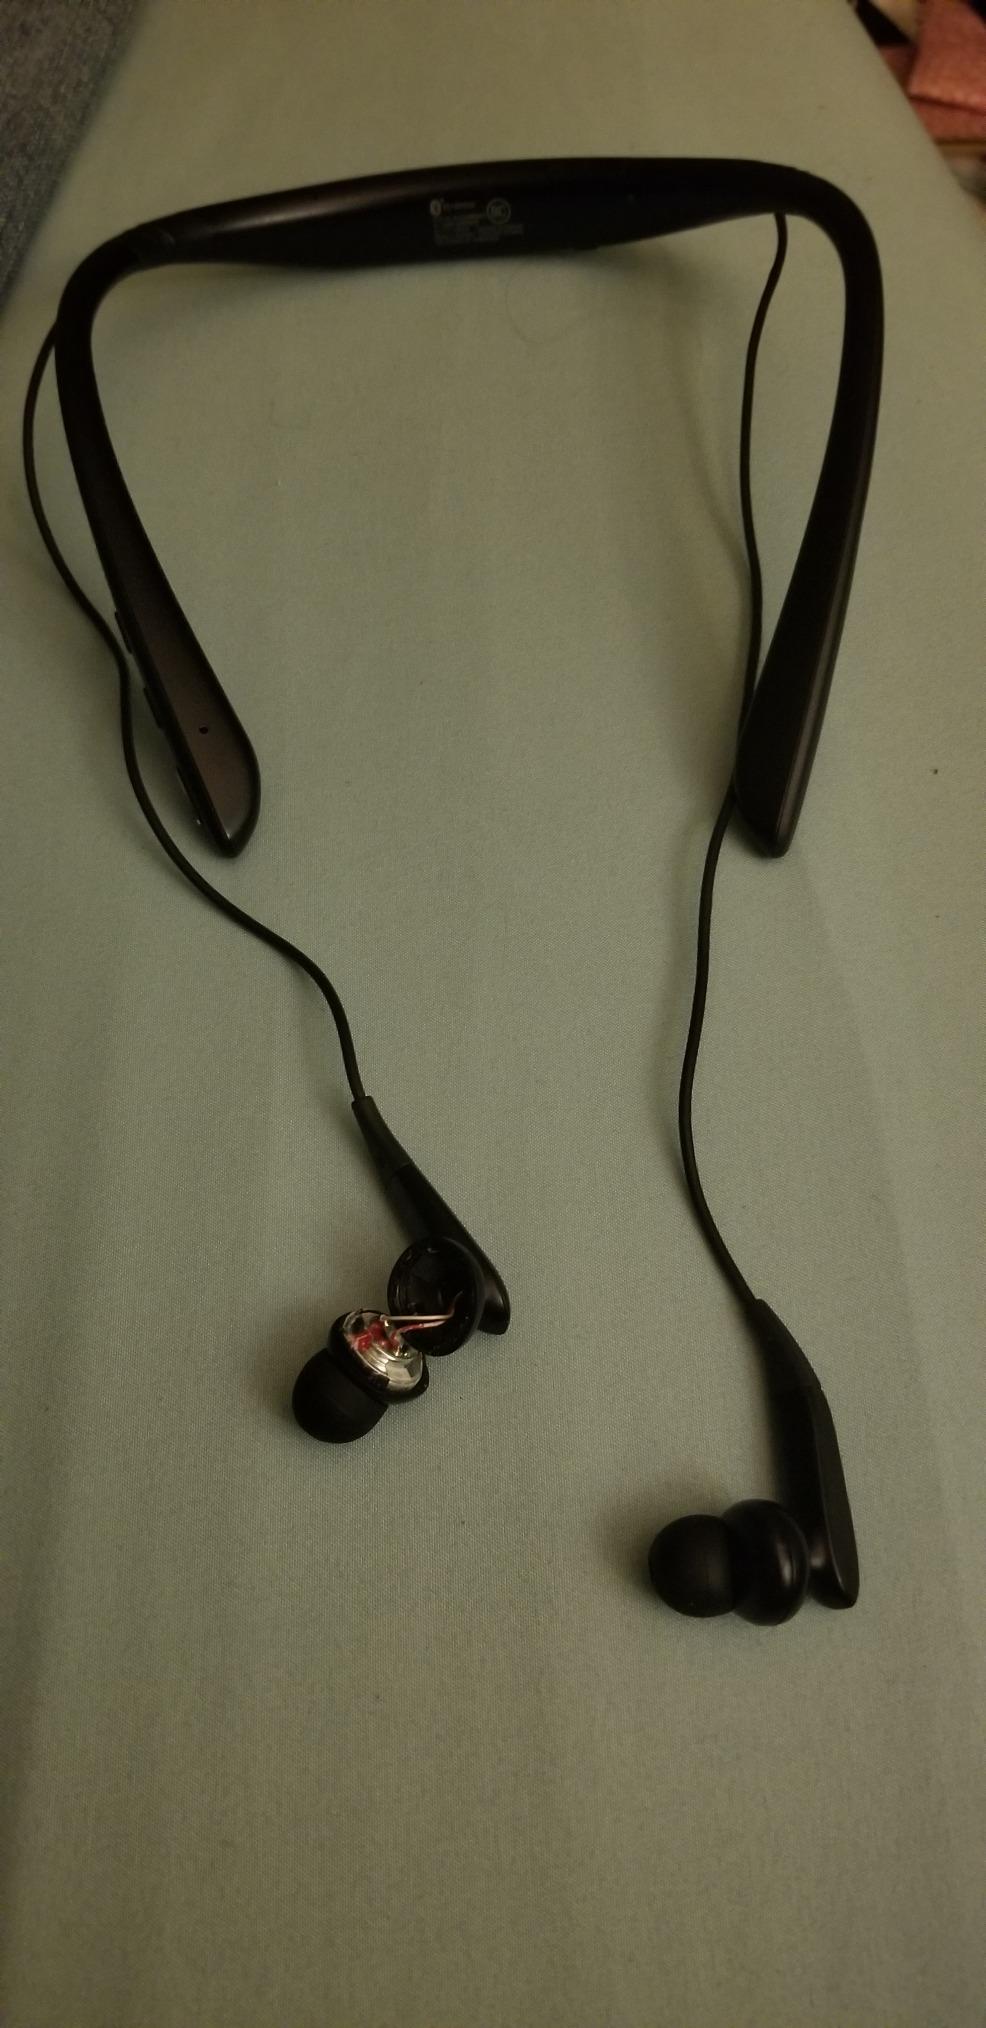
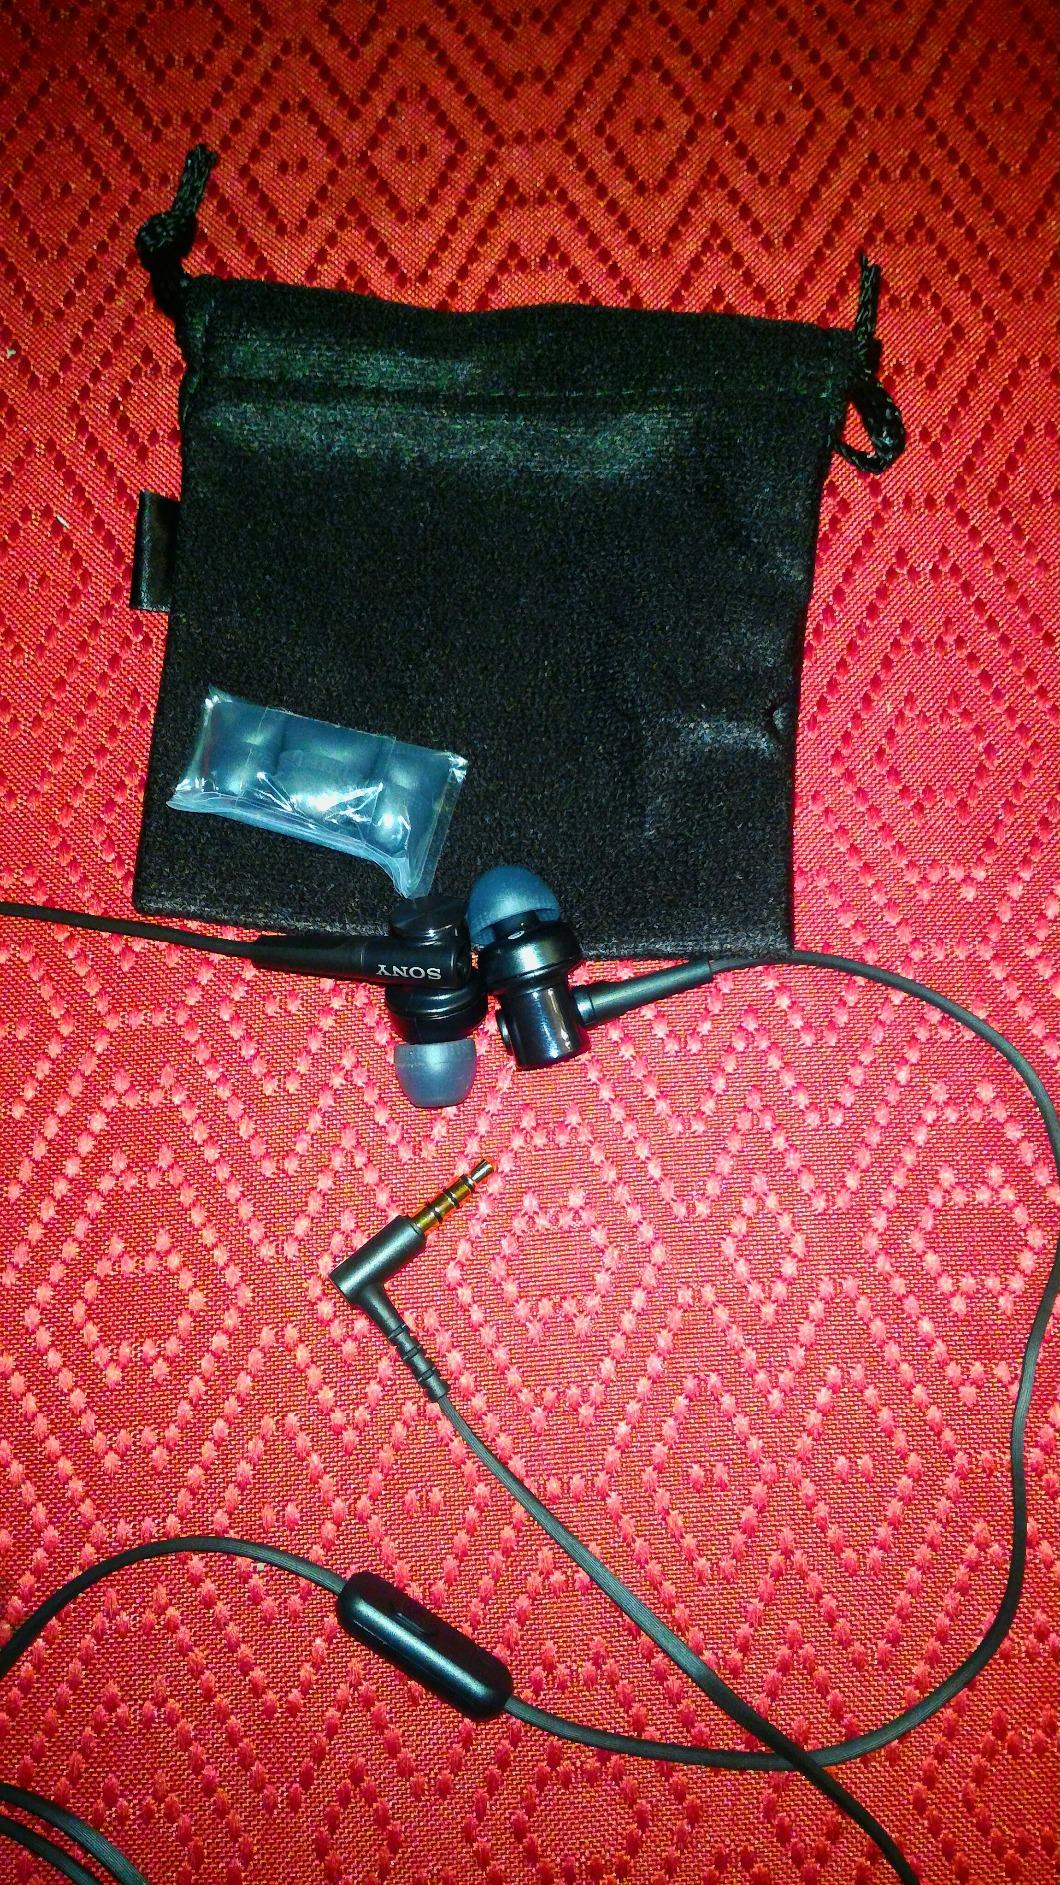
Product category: headphones
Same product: no